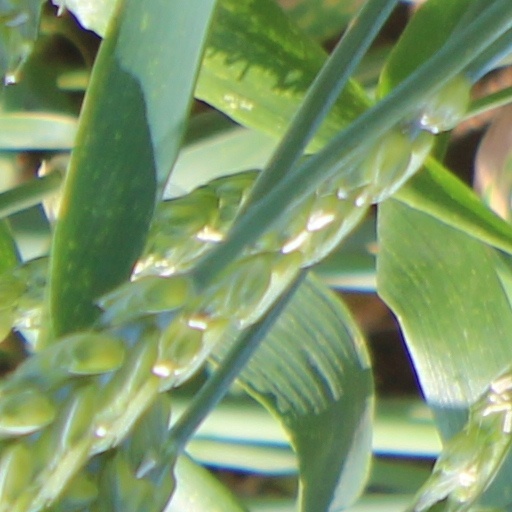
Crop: wheat